Jim Thorpe, Pennsylvania

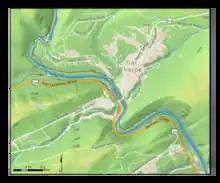
Jim Thorpe lies in the shadow of Mount Pisgah at the end of Pisgah Mountain (Pisgah Ridge), upriver of the Lehigh Gap between Bear Mountain on the east/left bank and the valley of Mauch Chunk Creek on the right bank

On June 24, 2010, one of Jim Thorpe's sons, Jack Thorpe, sued the town for his father's remains, citing the Native American Graves Protection and Repatriation Act, which is designed to return Native American artifacts to their tribal homelands. On February 11, 2011, Judge Richard Caputo ruled that Jack Thorpe could not gain any monetary award, nor any amount for attorney's fees in the lawsuit and that for the lawsuit to continue other members of the Thorpe family and the Sac and Fox Nation would have to join him as plaintiffs. Before Jack Thorpe could respond to the ruling he died at the age of 73 on February 22, 2011. Because of his death his representatives were given more time to respond to the ruling. On May 2, 2011, William and Richard Thorpe, Jim Thorpe's remaining sons and the Sac & Fox Nation of Oklahoma joined the lawsuit, allowing it to continue. On April 19, 2013, Caputo ruled in favor of William and Richard Thorpe, ruling that the borough amounts to a museum under the law. This ruling was reversed by the United States Court of Appeals for the Third Circuit on October 23, 2014. The US Supreme Court refused to hear their appeal on October 5, 2015, assuring that Jim Thorpe's remains will stay in Carbon County.